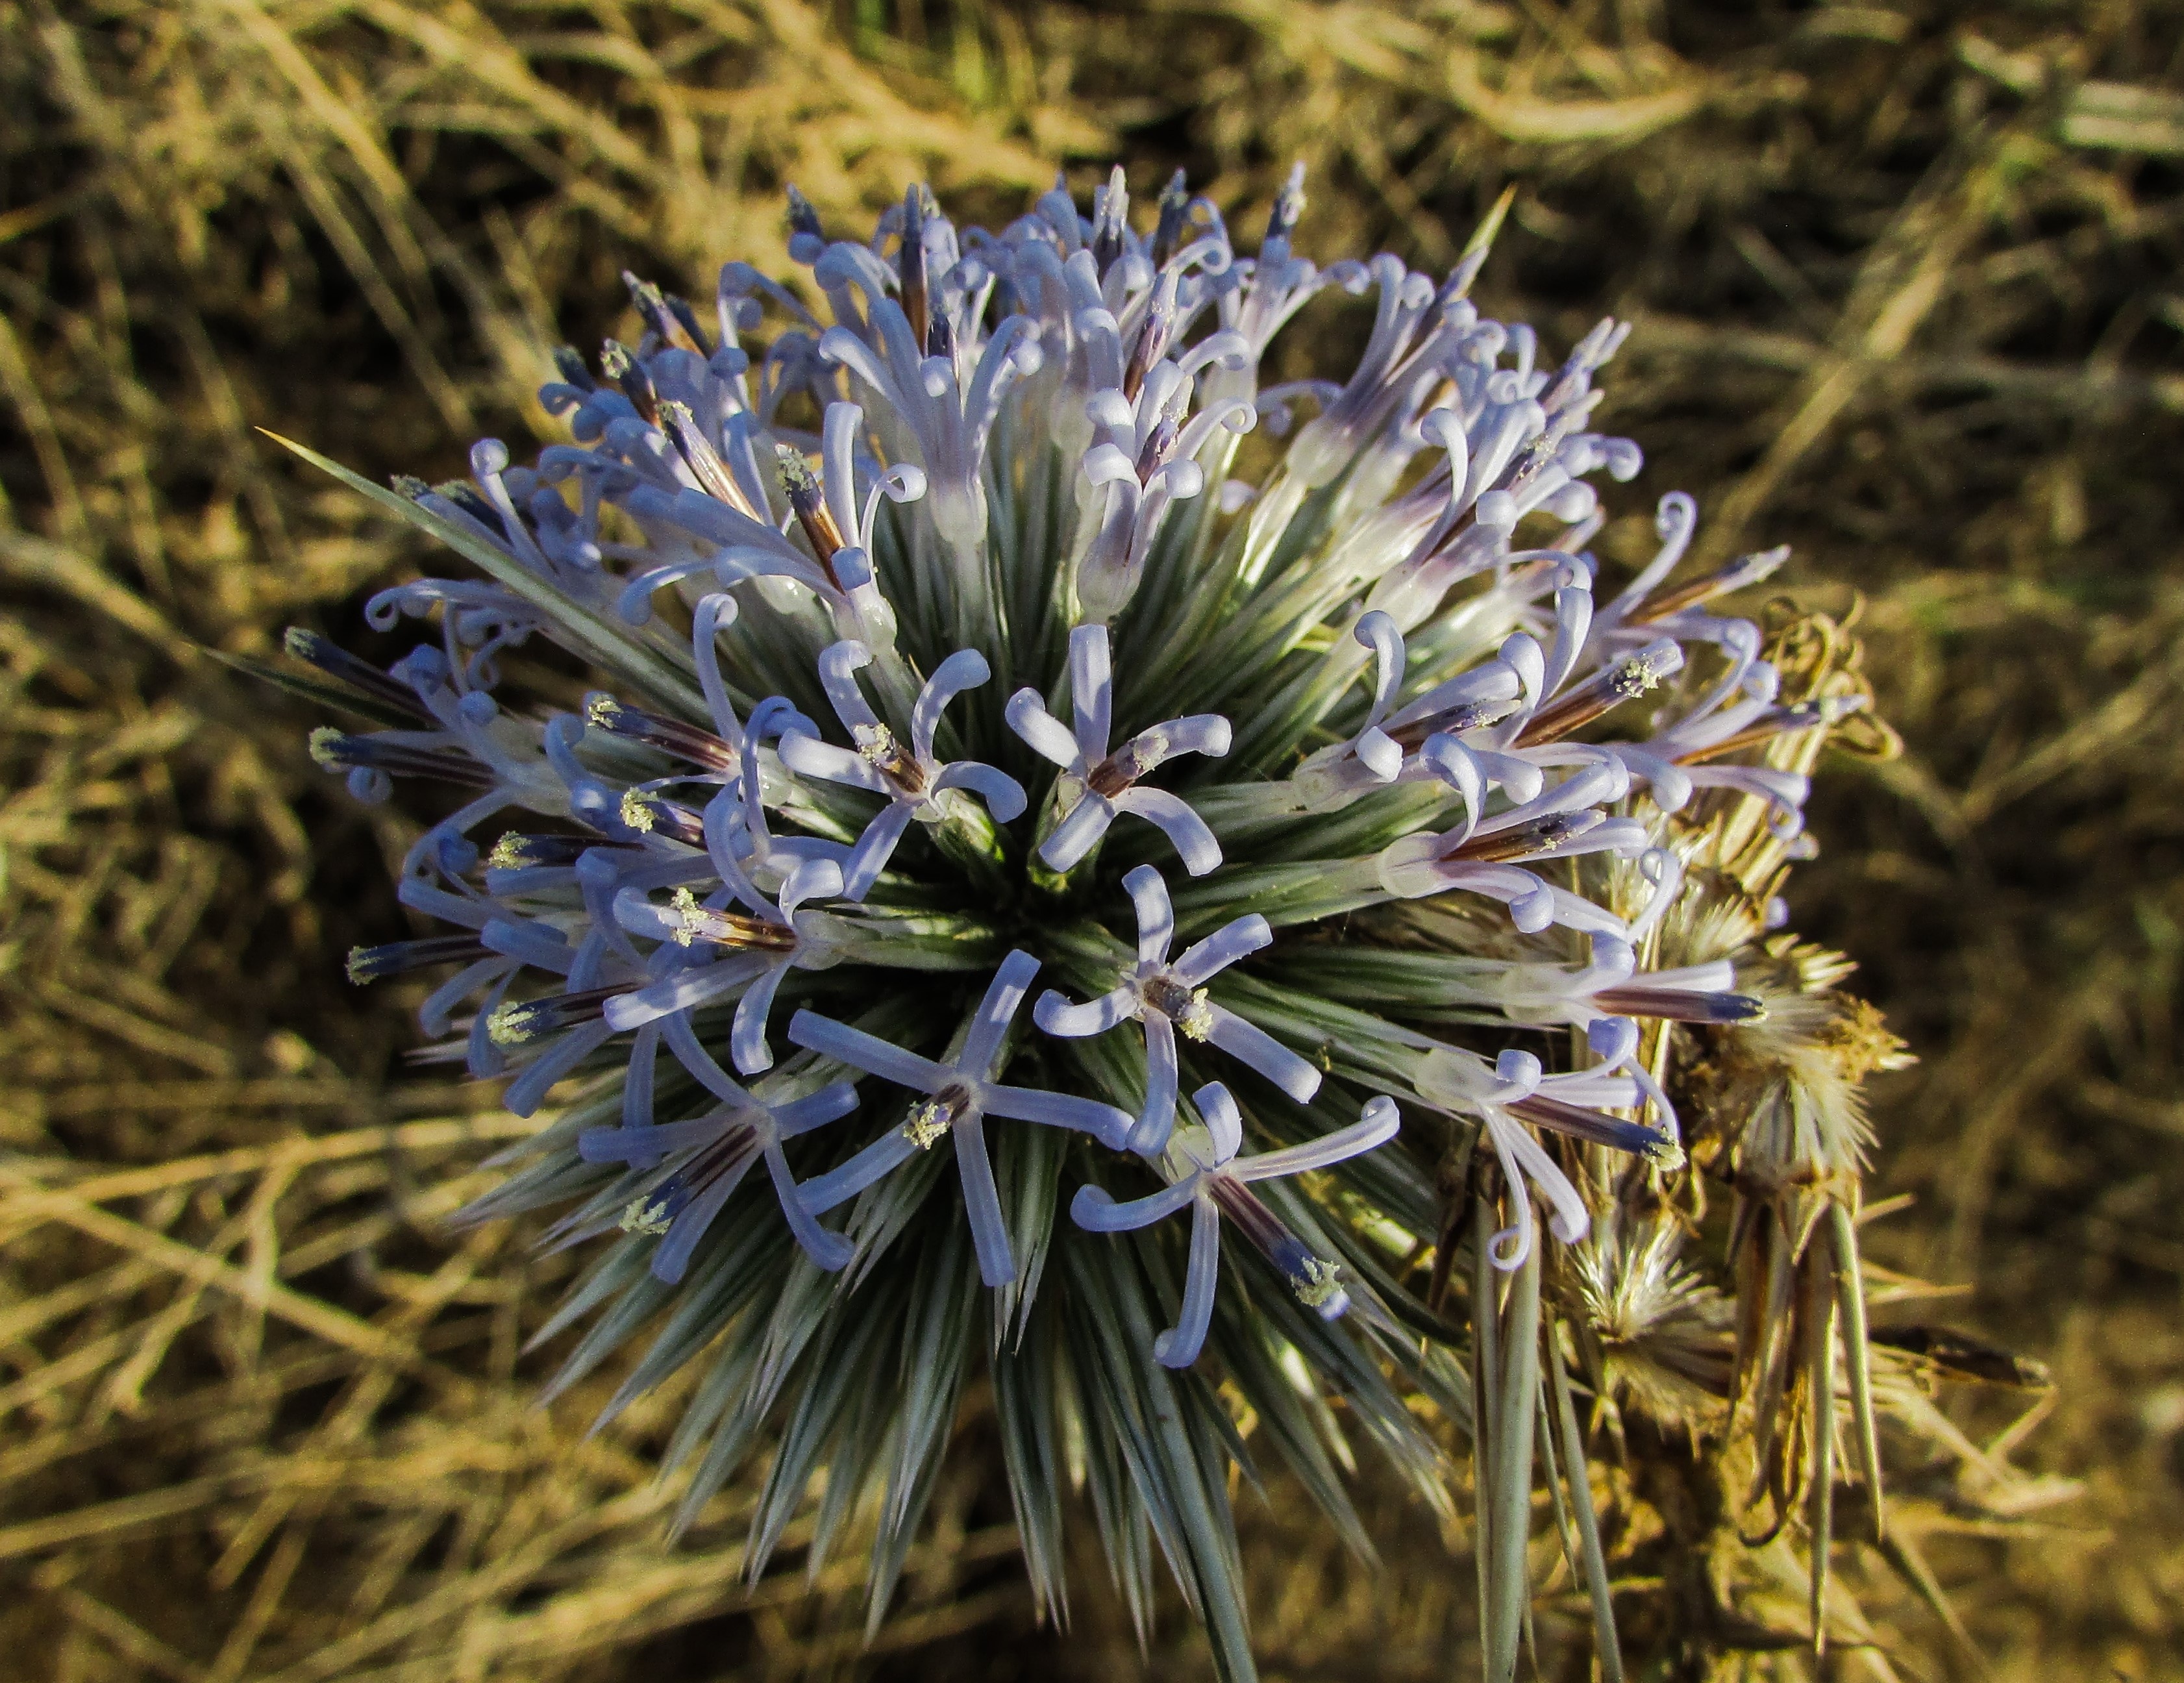
nature, plant, flower, bloom, herb, produce, botany, flora, wildflower, close up, thistle, macro photography, flowering plant, daisy family, land plant, jasione montana